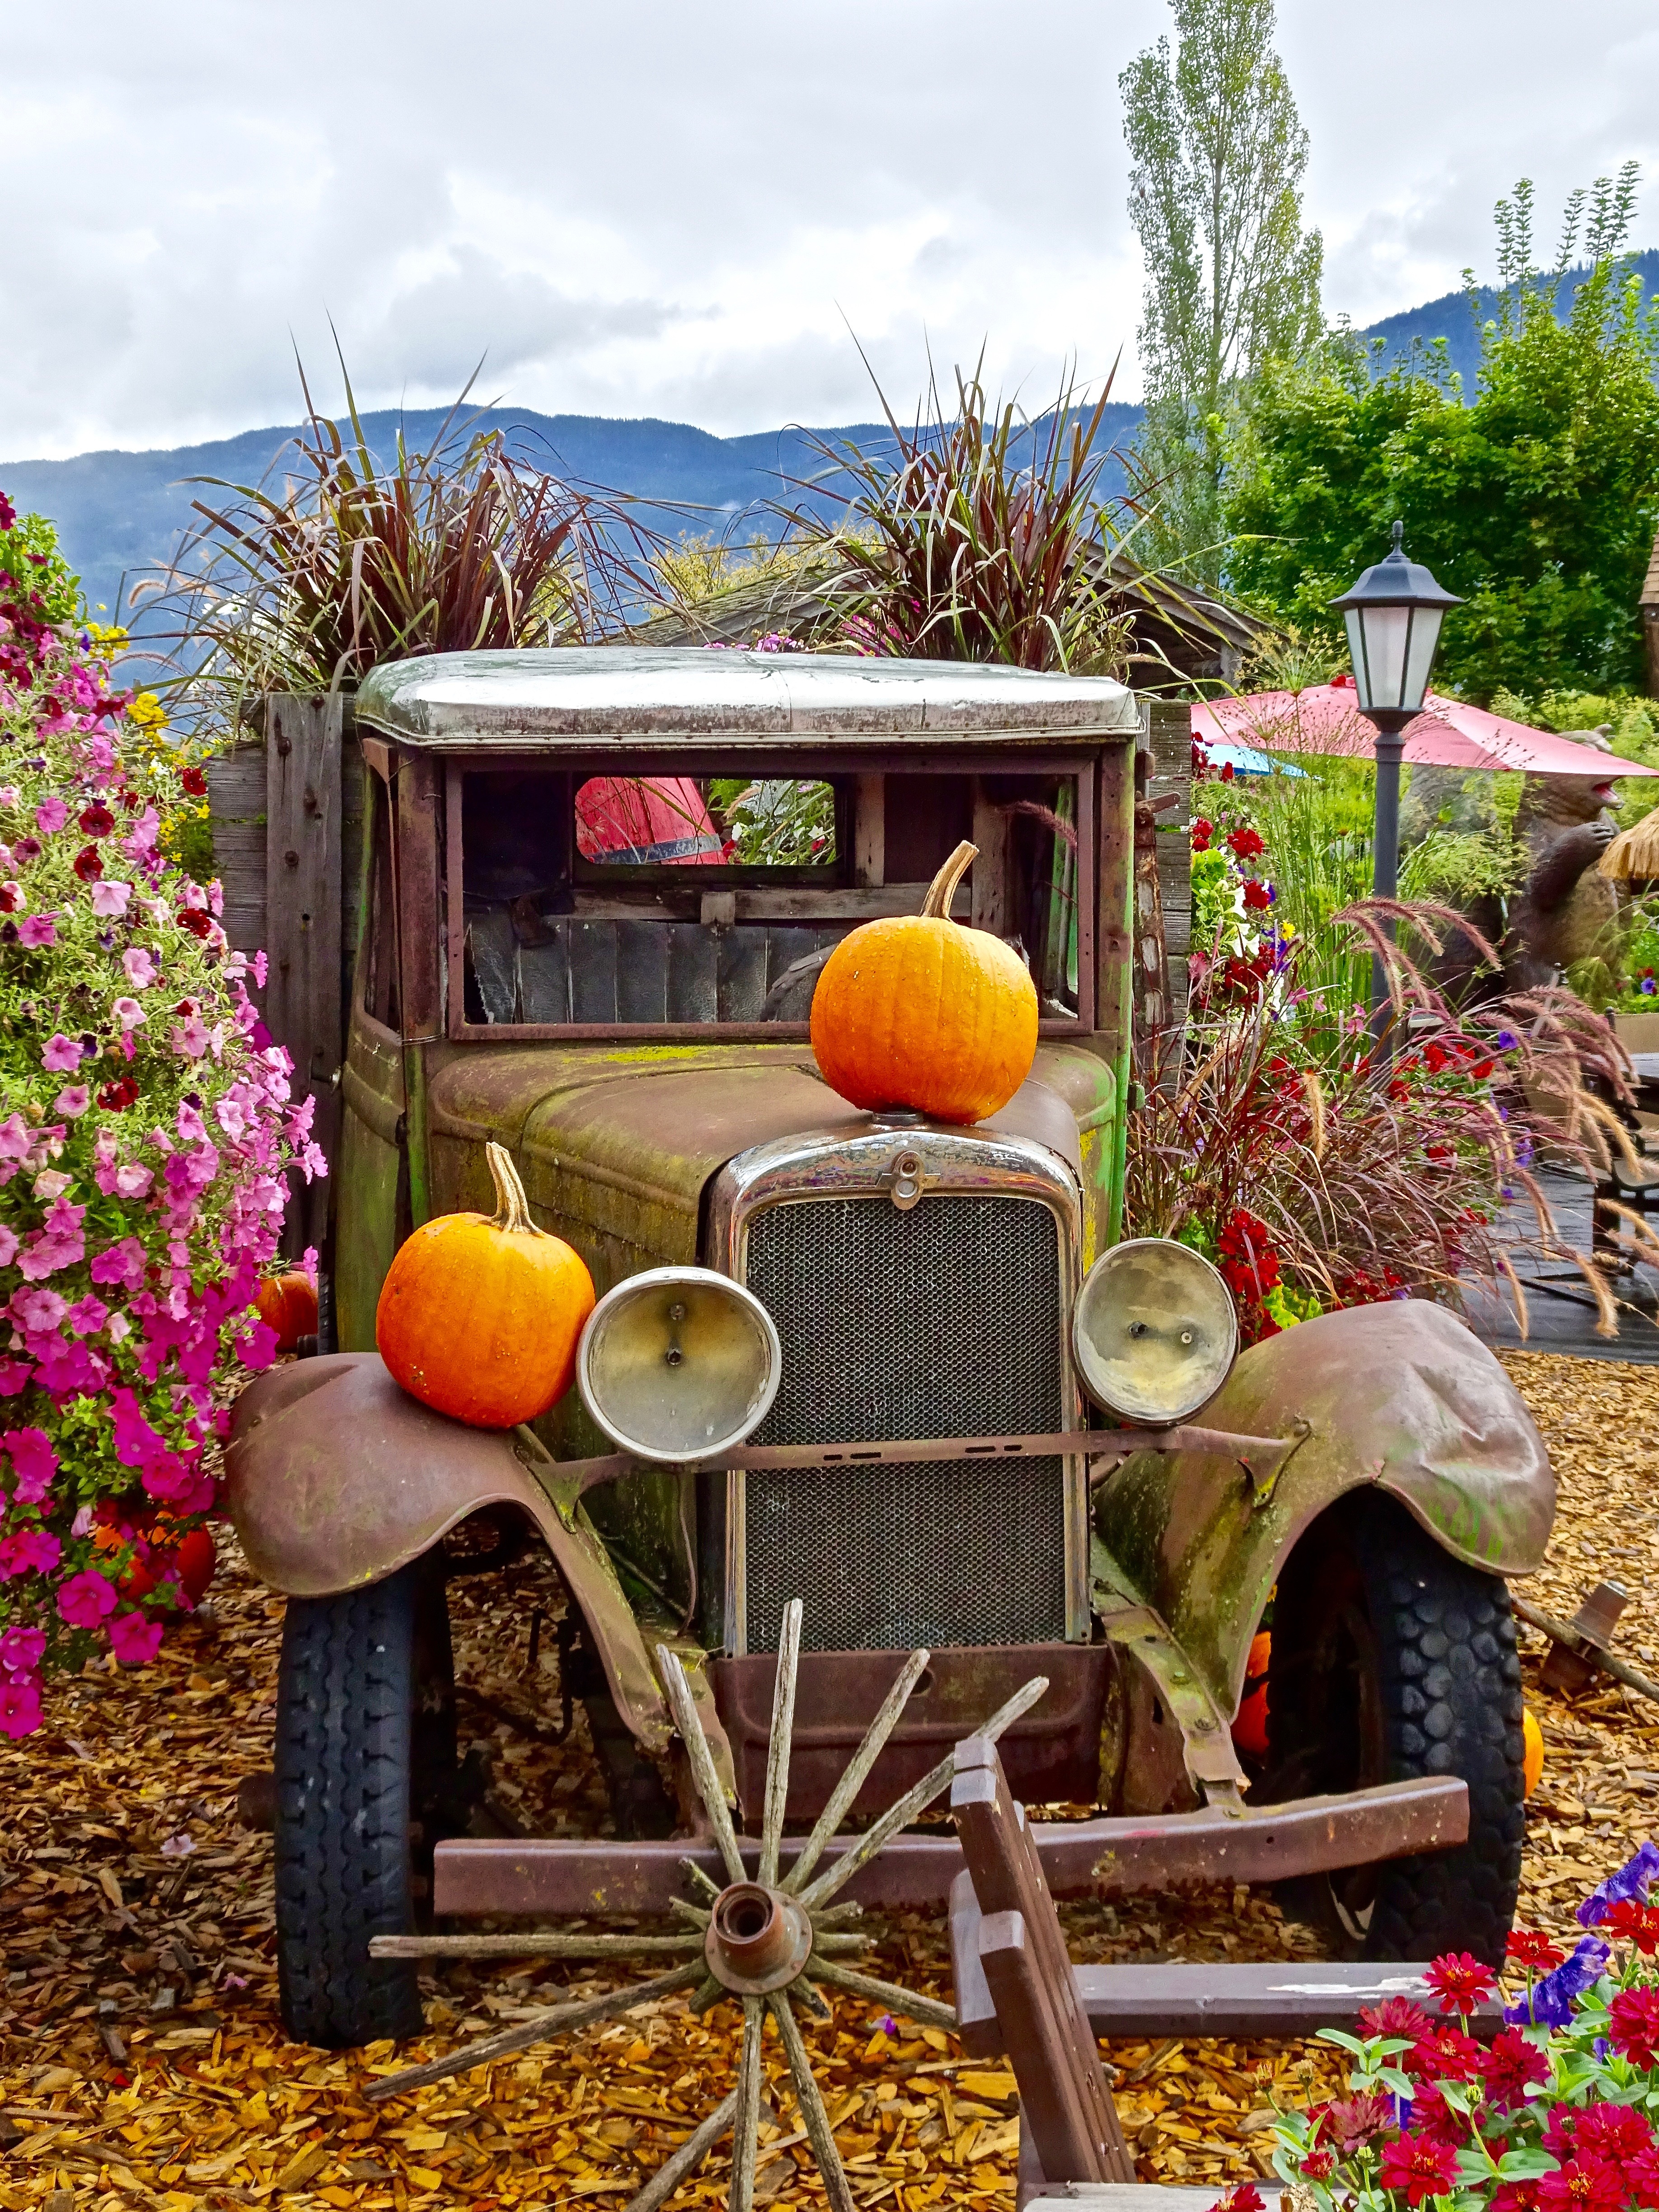
farm, flower, decoration, truck, autumn, backyard, garden, season, flowers, picnic, display, yard, pumpkins